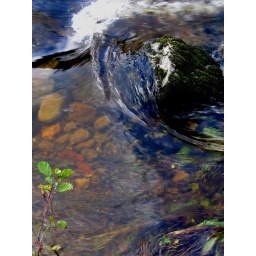
water flow round rock in the river Tay